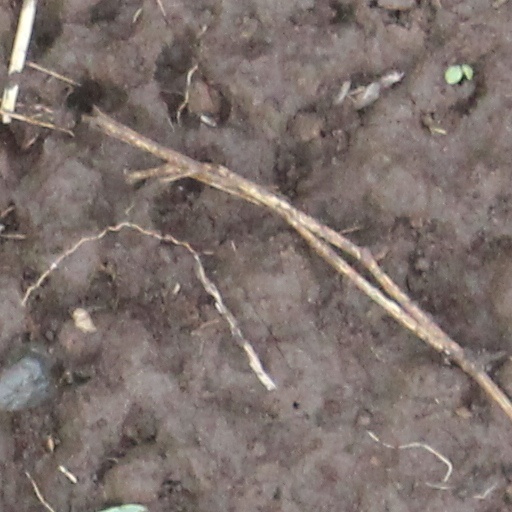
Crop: wheat